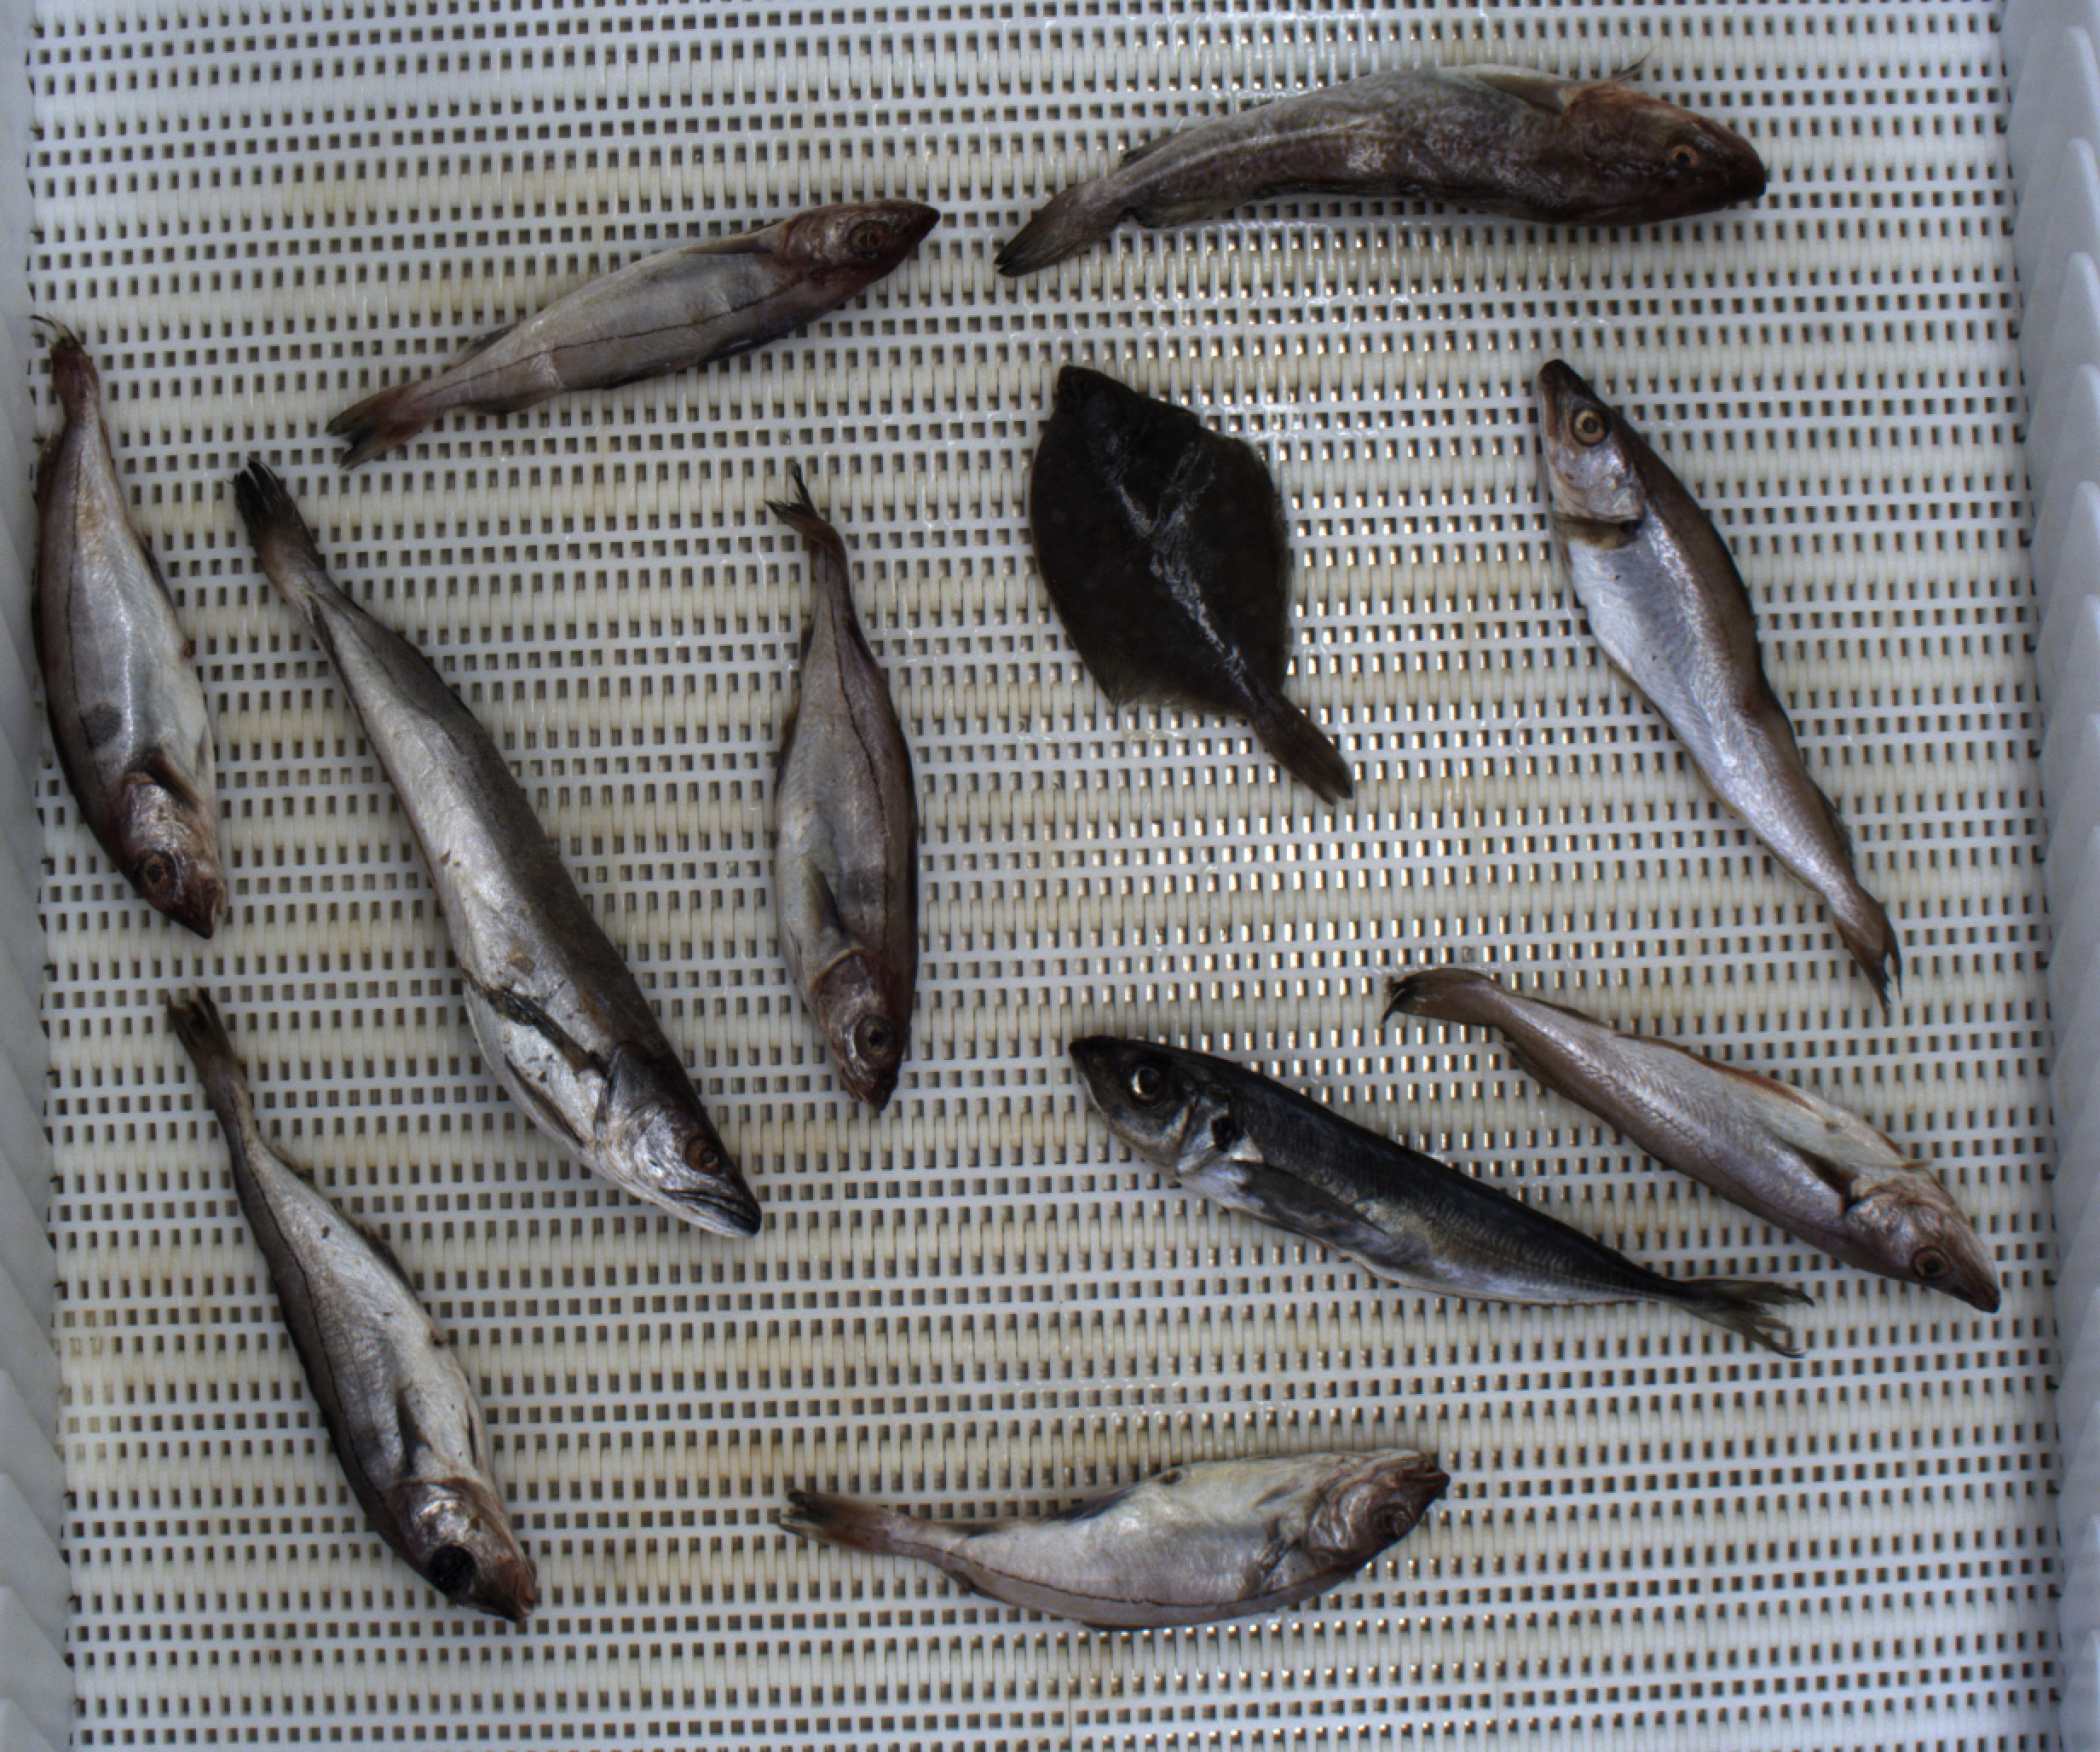
Total fish: 11
Cod: 1
Haddock: 5
Whiting: 2
Hake: 1
Horse mackerel: 1
Saithe: 0
Other: 1